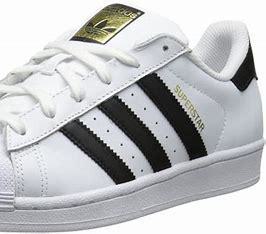
Brand: adidas
Model: originals Adidas Originals Superstar